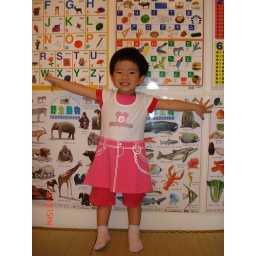
libby in pink dress